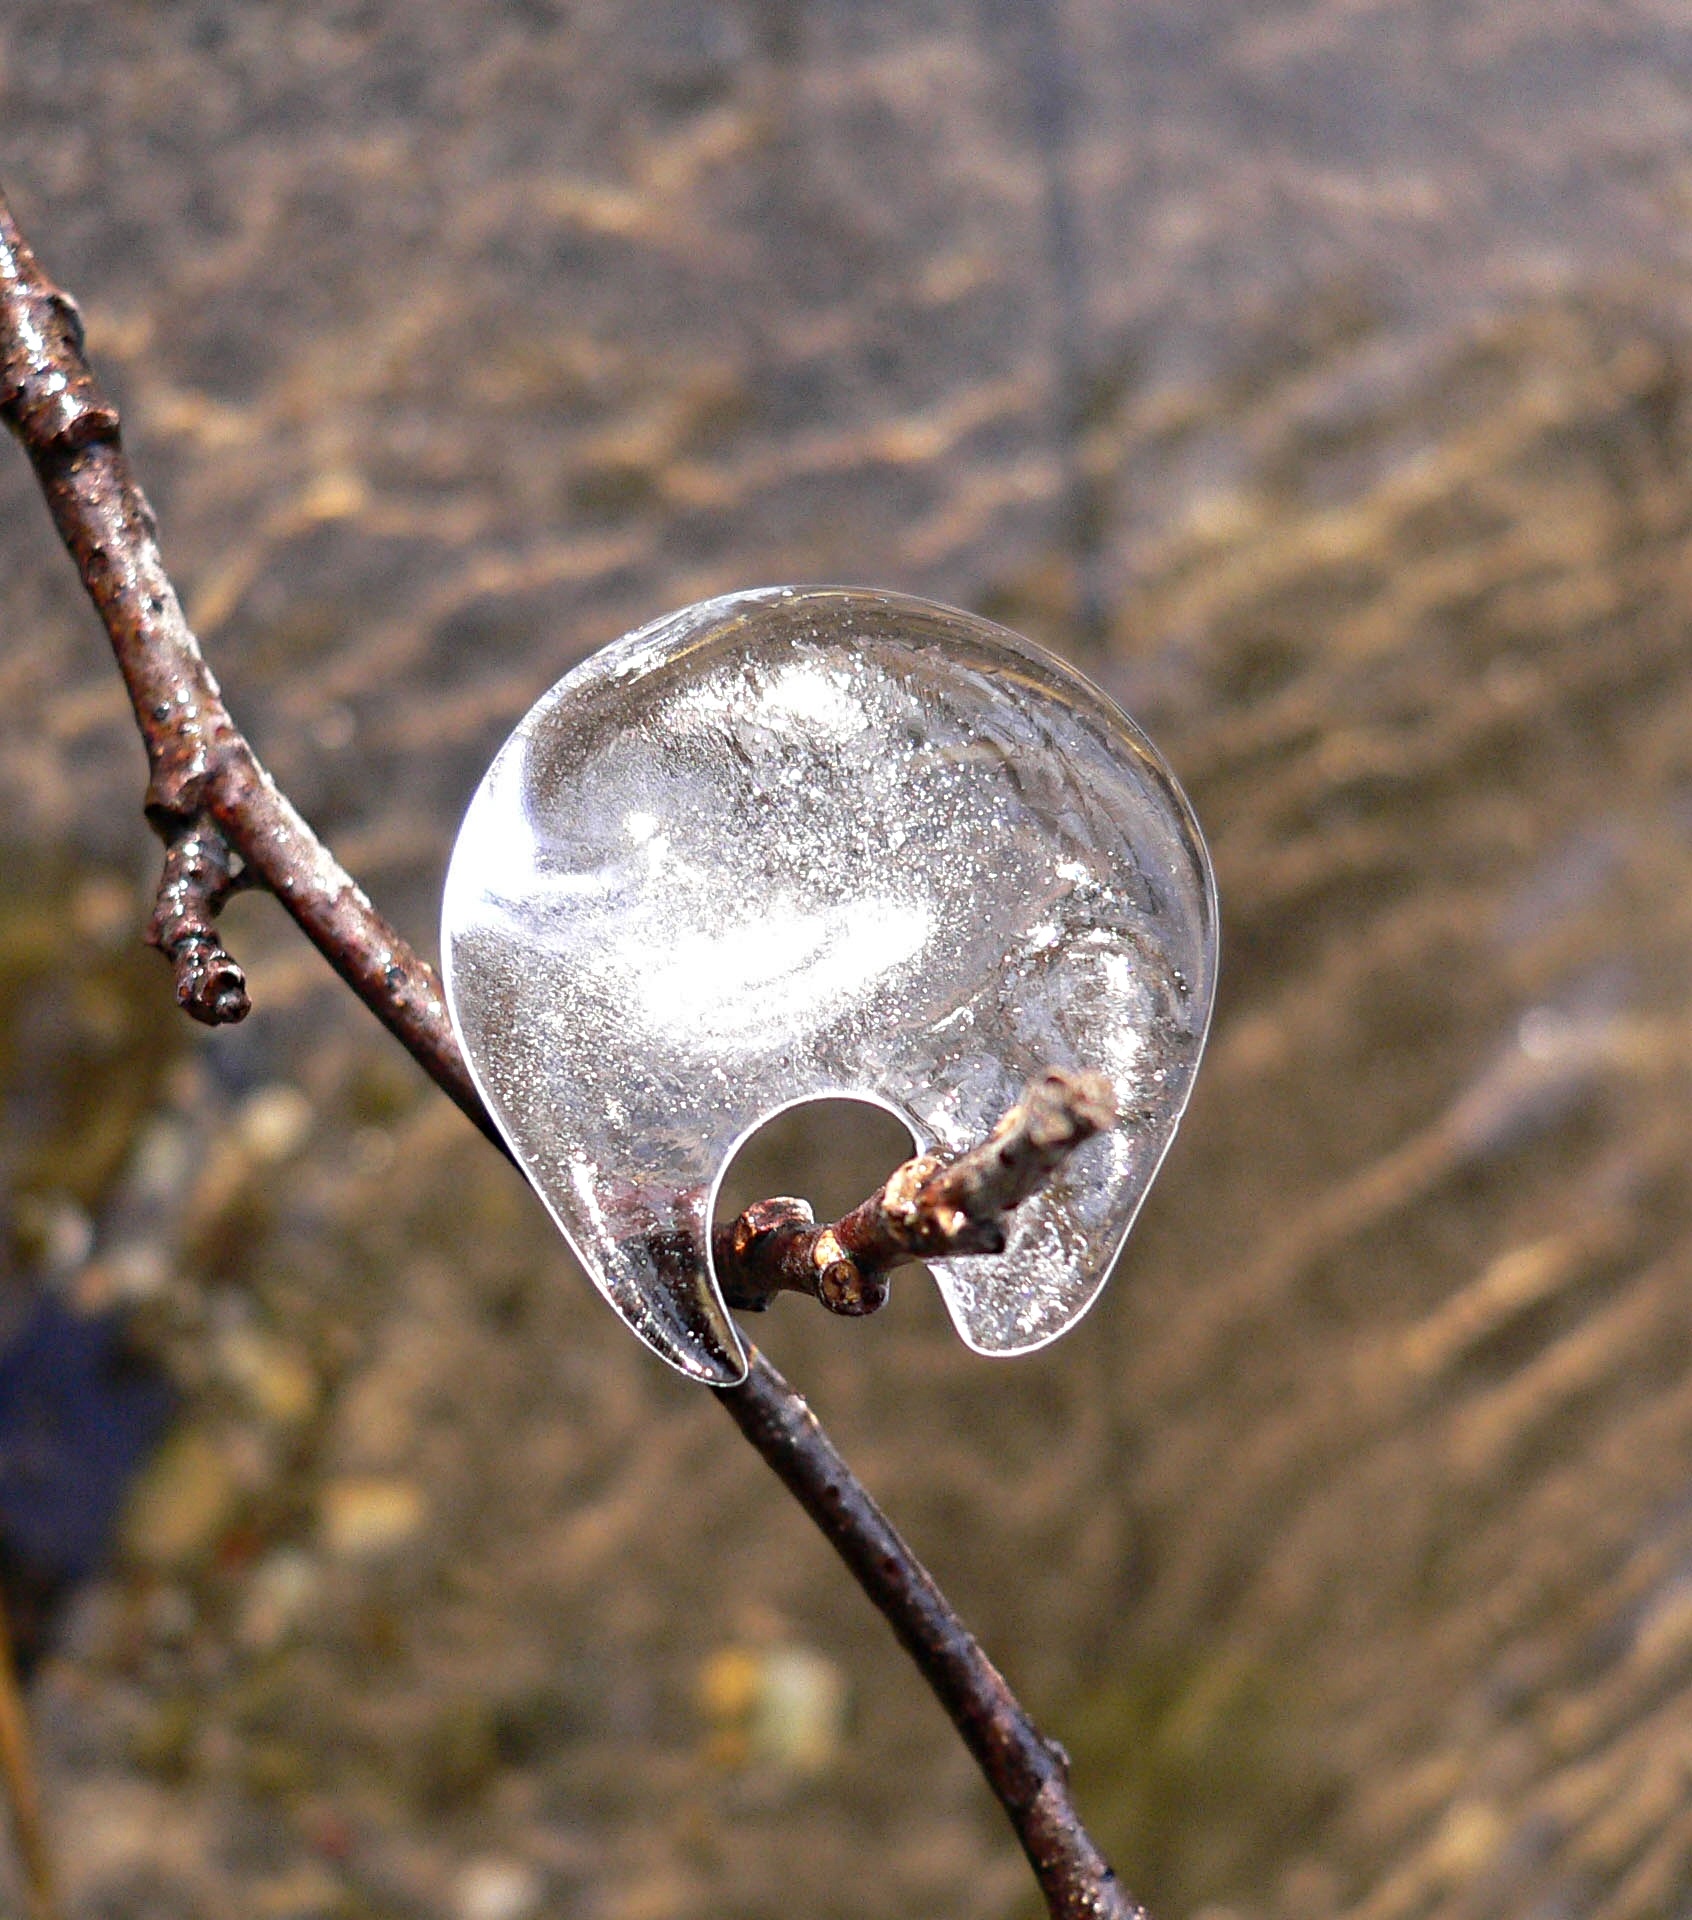
landscape, water, nature, branch, drop, dew, photography, leaf, flower, glass, river, reflection, close up, bank, switzerland, bach, natural water, moisture, macro photography, eistropfen, liquid bubble